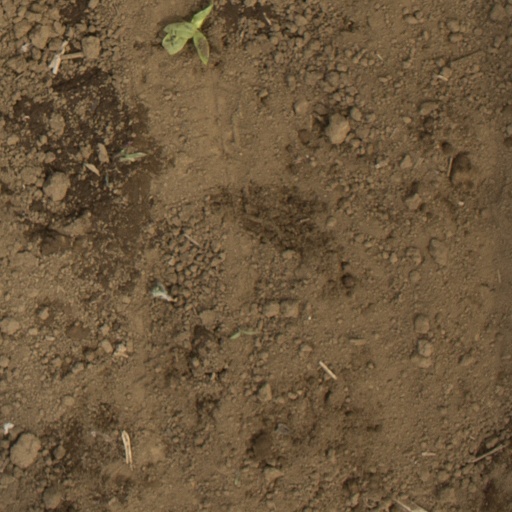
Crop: Jerusalem artichoke